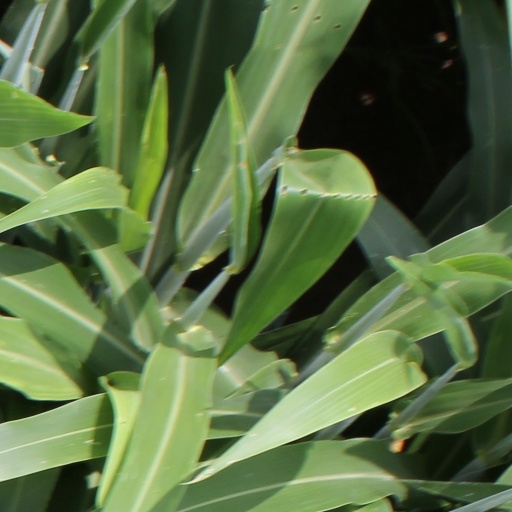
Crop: sorghum